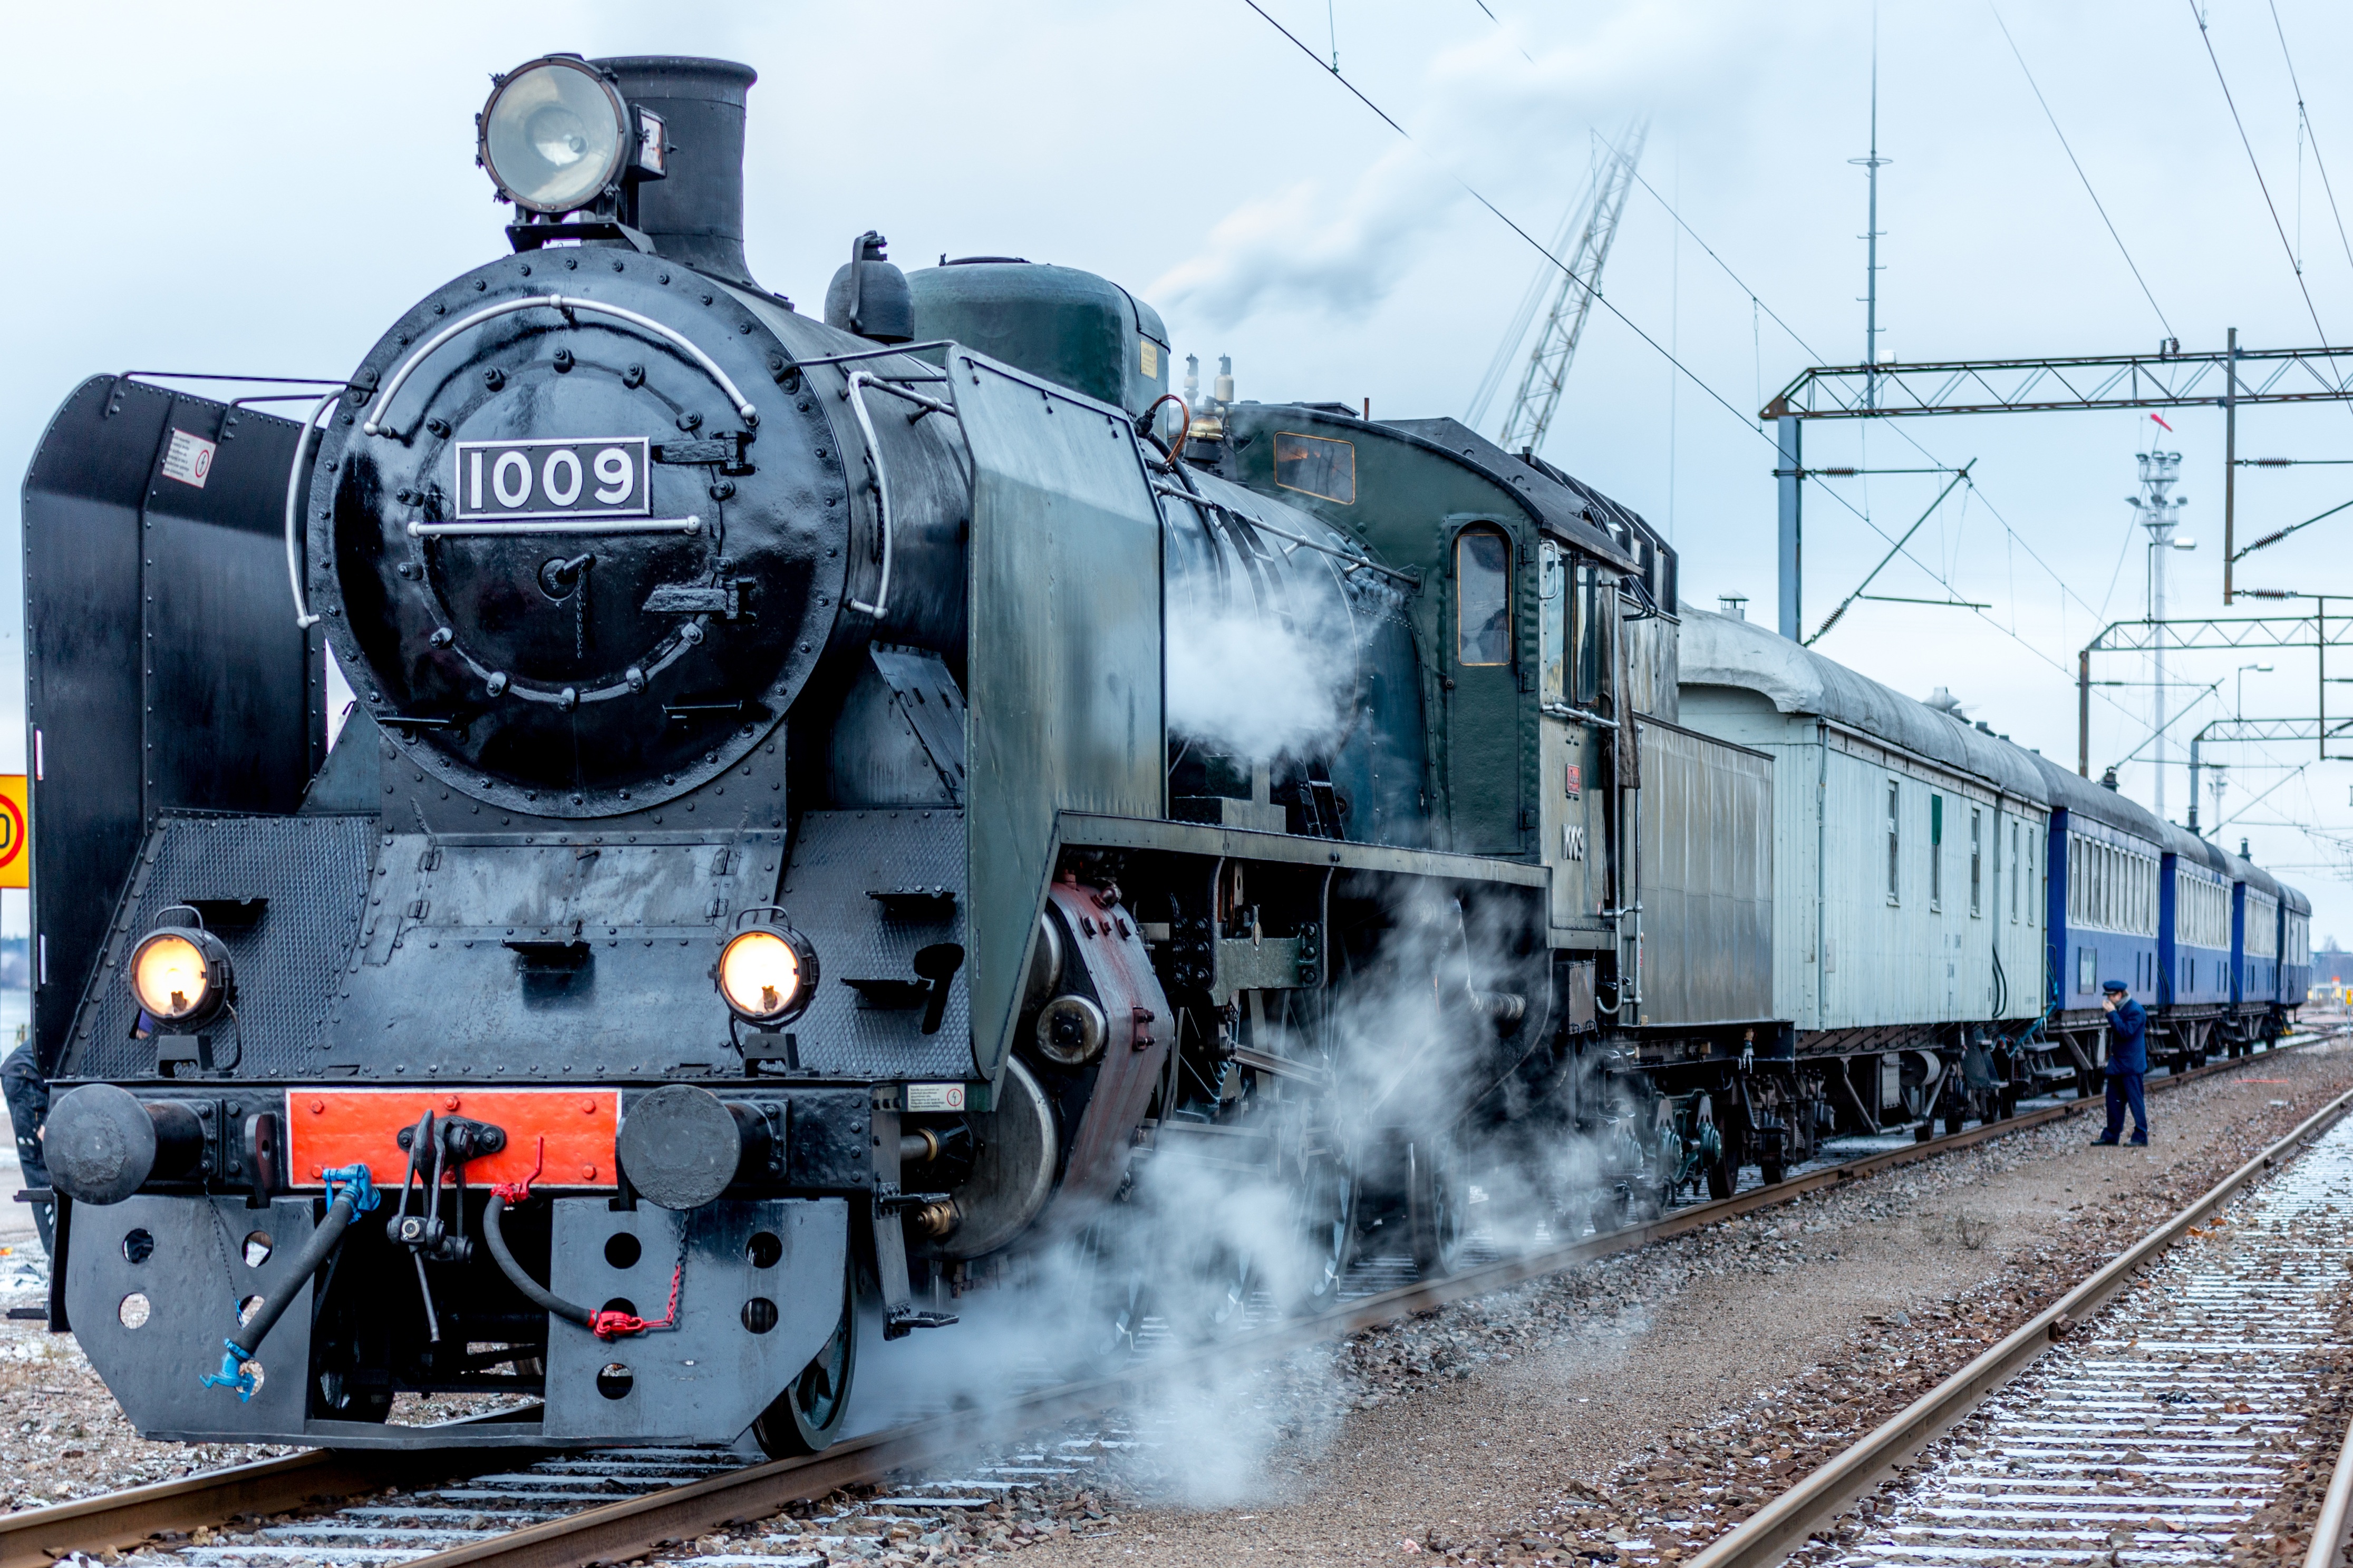
track, railway, train, transport, vehicle, locomotive, steam engine, rail transport, electric locomotive, steam locomotive, the vehicle, land vehicle, rolling stock, railroad car